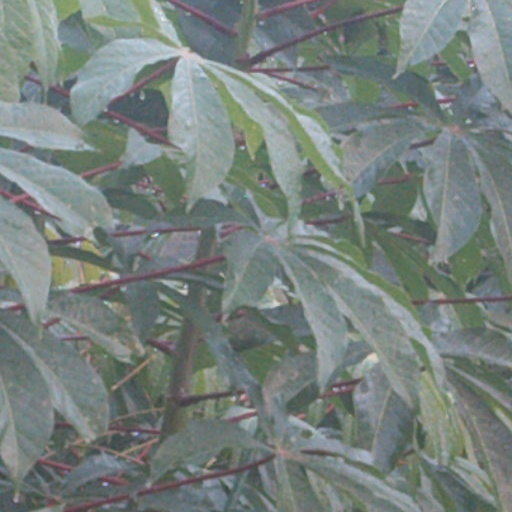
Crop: cassava